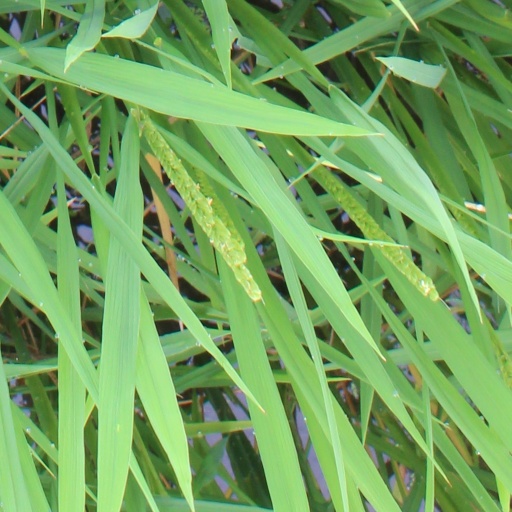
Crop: rice